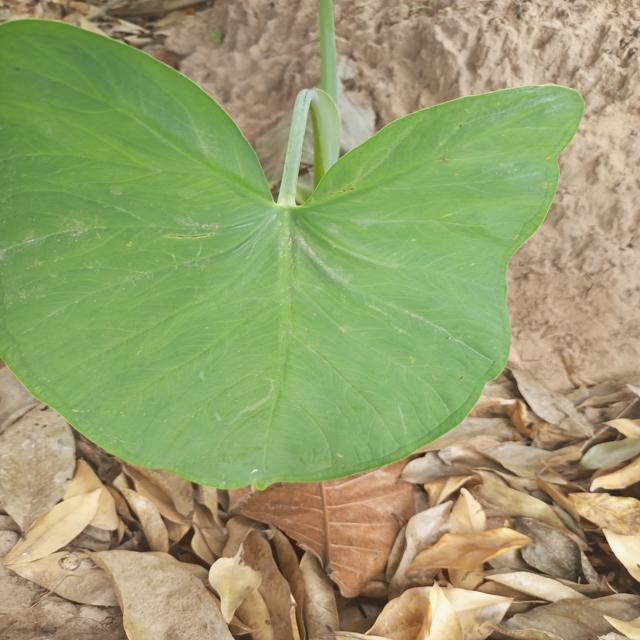
Label: Healthy